Sakalava people

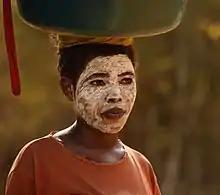
A Malagasy woman wearing masonjoany, a cosmetic paste ubiquitous among Sakalava women.

The Sakalava have been pastoralists with large zebu cattle herds, traditionally allowed to graze freely over the grasslands in their northwest region. Unlike the Merina and Betsileo people of the interior who became highly productive rice farmers, the coastal and valley regions of the Sakalava have historically had limited agriculture. However, in contemporary Madagascar, migrants have expanded farms and agriculture into the northwestern provinces.